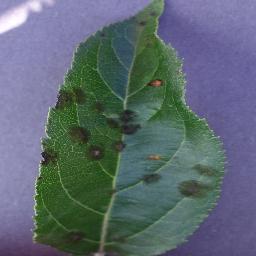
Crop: apple
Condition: scab